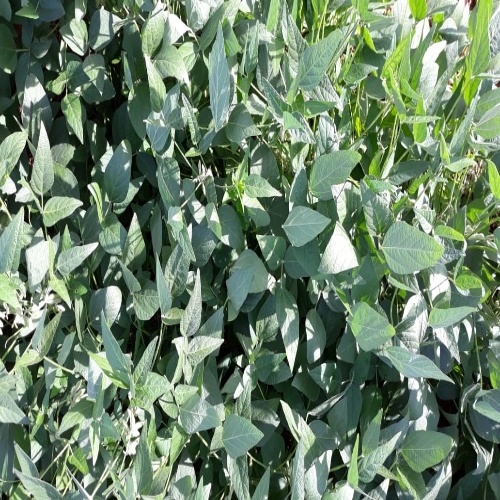
Label: Healthy